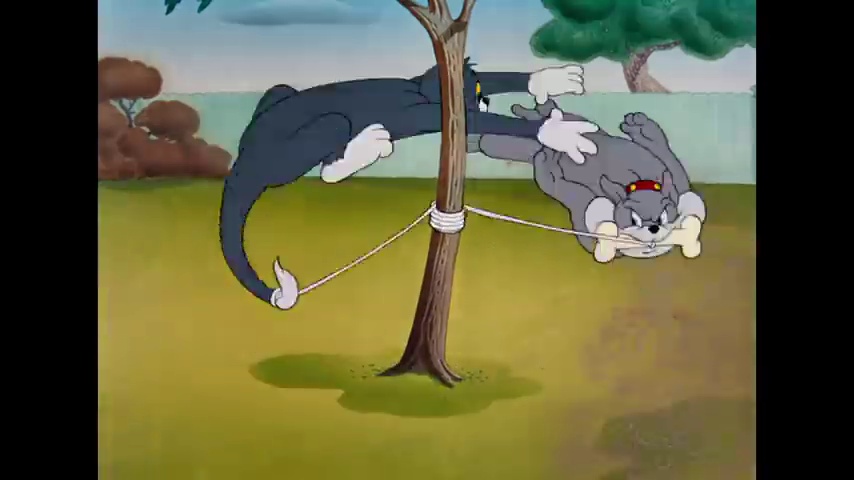
Portrait style: Cartoon Portrait